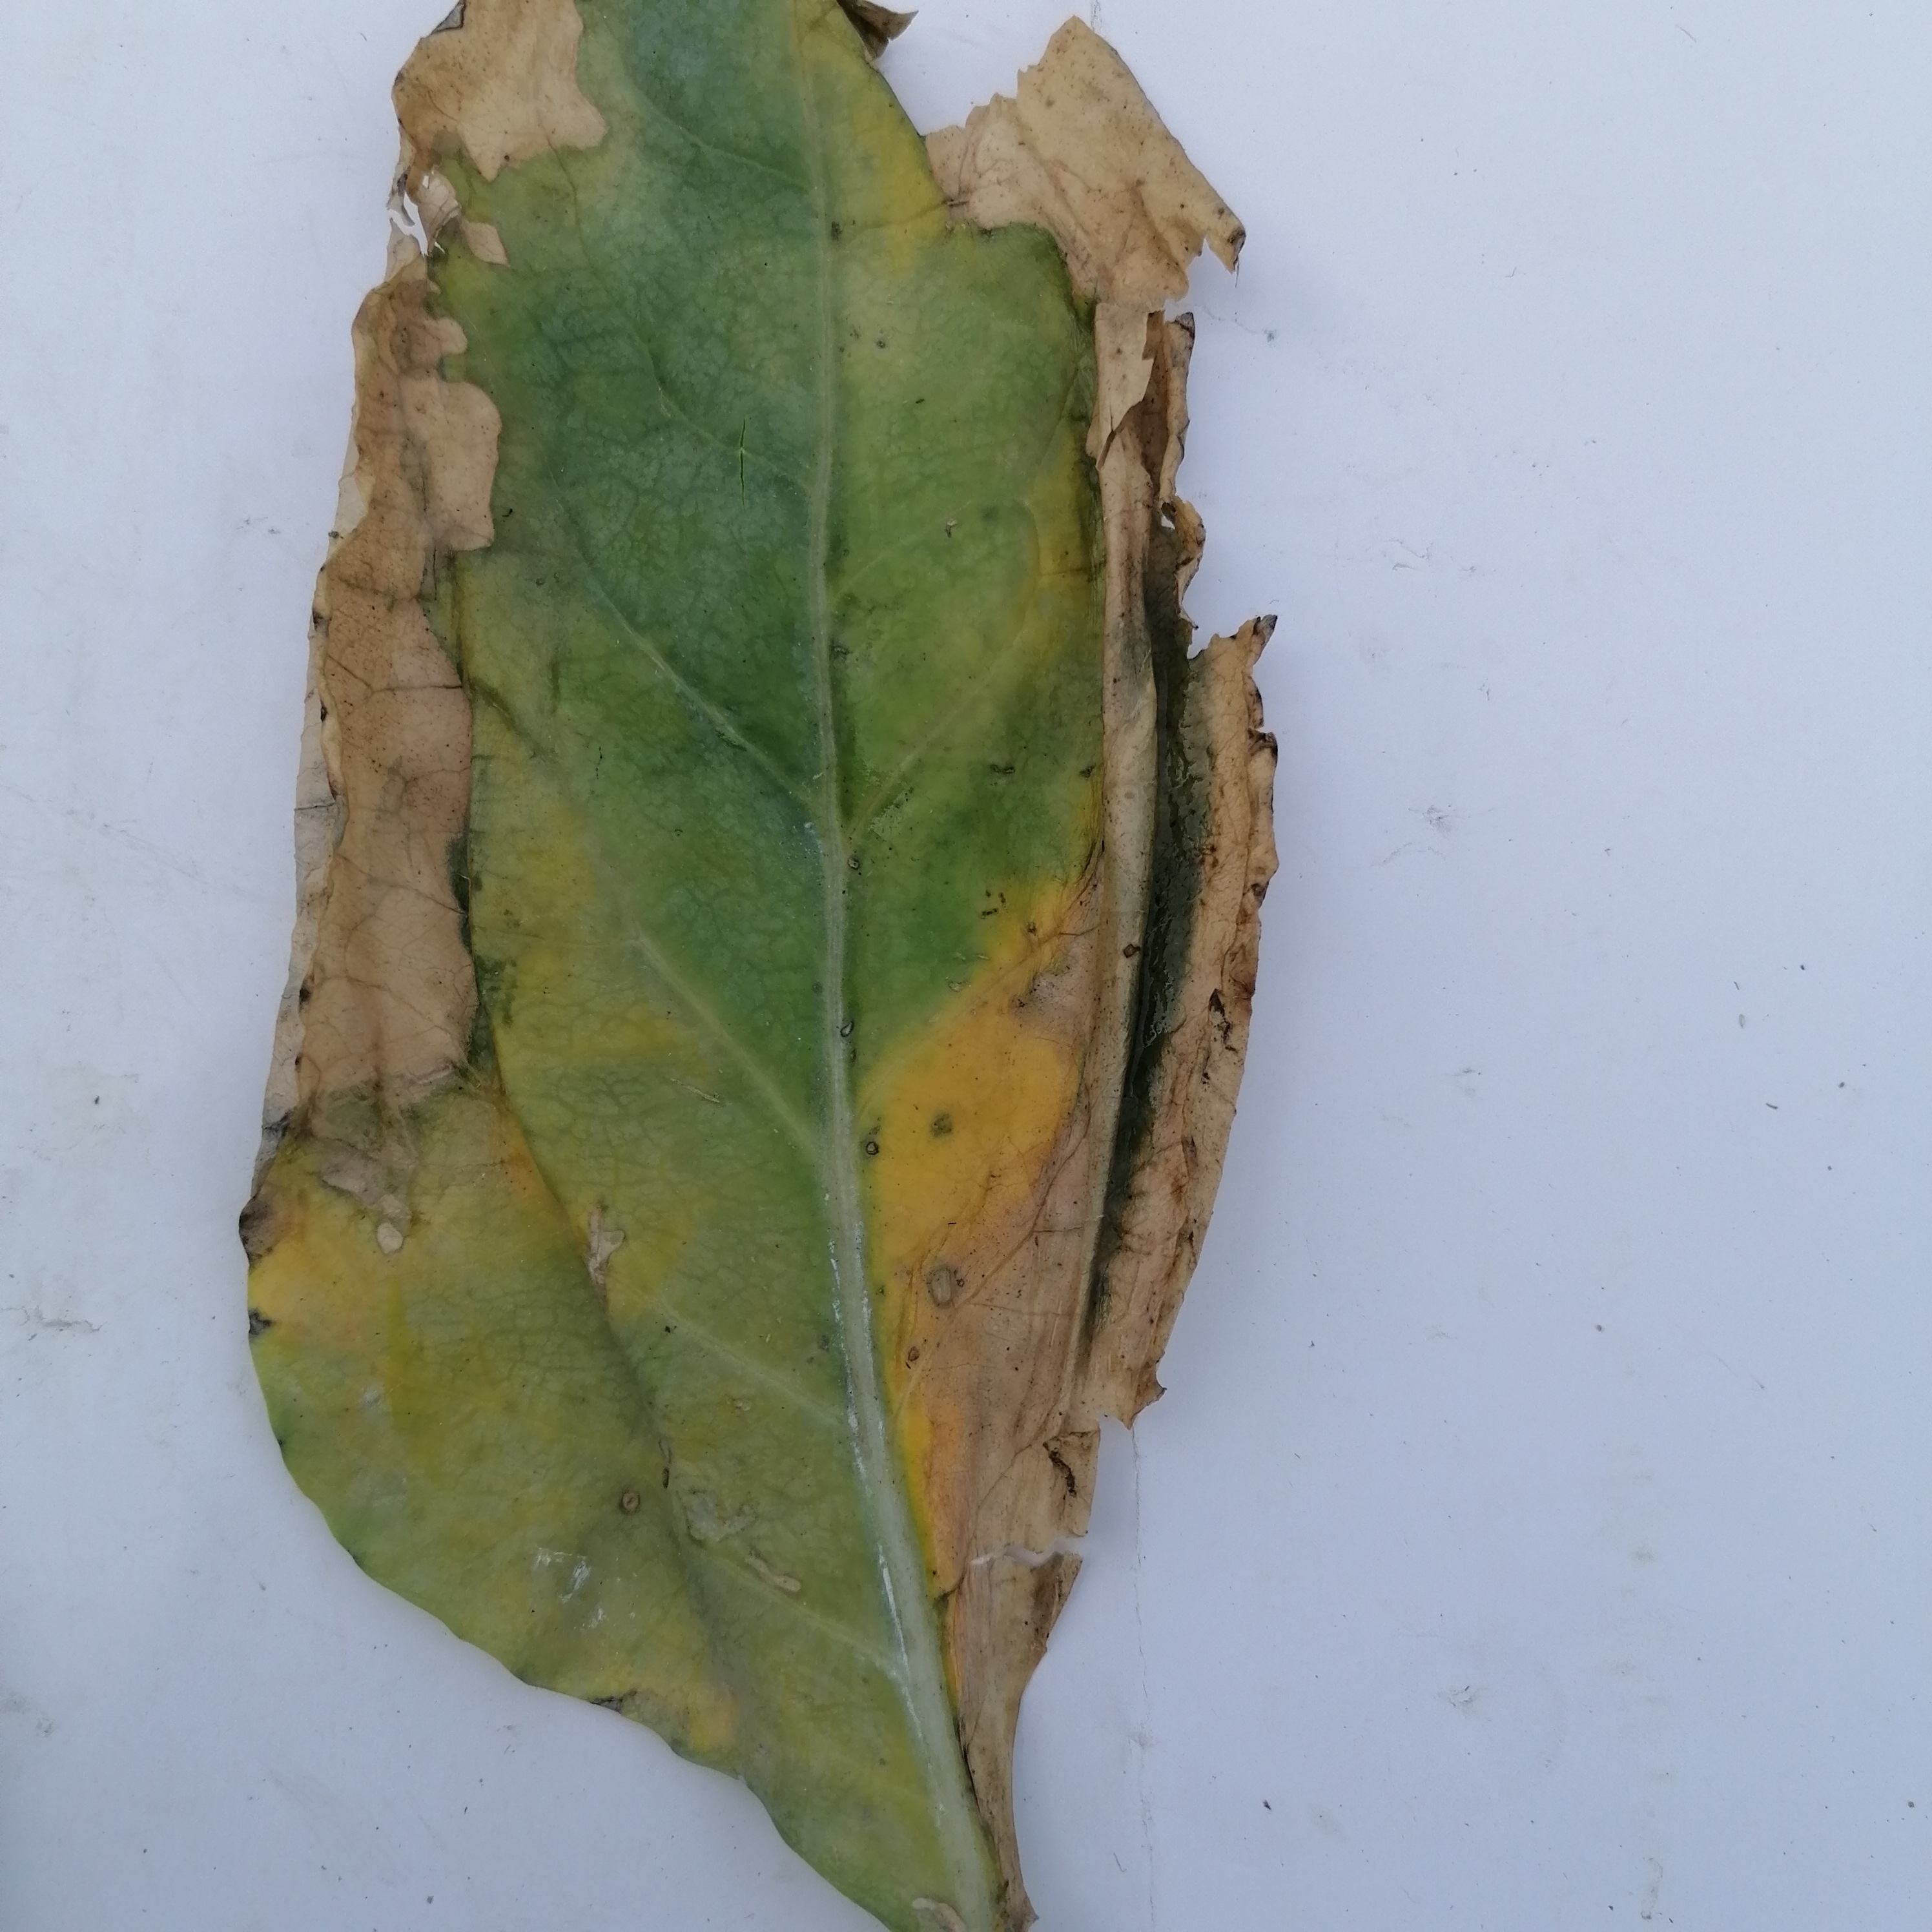
Label: Black Rot